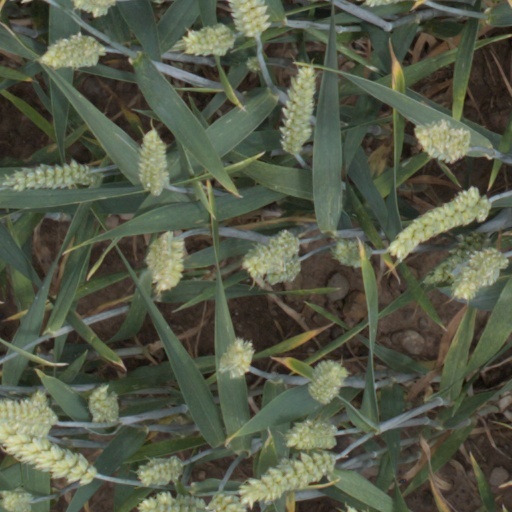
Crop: wheat